Colmar Pocket

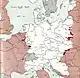
War situation on 15 January 1945; the German bridgehead in the vicinity of Colmar is clearly visible on the map.

A German bridgehead on the west bank of the Rhine long and deep was isolated in November 1944 when the German defenses in the Vosges Mountains collapsed under the pressure of an offensive by the U.S. 6th Army Group. General Jean de Lattre de Tassigny's French First Army forced the Belfort Gap and destroyed the German IV Luftwaffe Field Corps near the town of Burnhaupt in the southern Vosges Mountains. Soon afterwards, French forces reached the Rhine in the region north of the Swiss border between Mulhouse and Basel. Likewise, in the northern Vosges Mountains, the French 2nd Armored Division spearheaded a U.S. Seventh Army advance, forced the Saverne Gap, and drove to the Rhine, liberating Strasbourg on 23 November 1944. The effect of these two advances was to collapse the German presence in southern Alsace west of the Rhine to a semi-circular bridgehead centered on the town of Colmar that came to be known as the "Colmar Pocket".